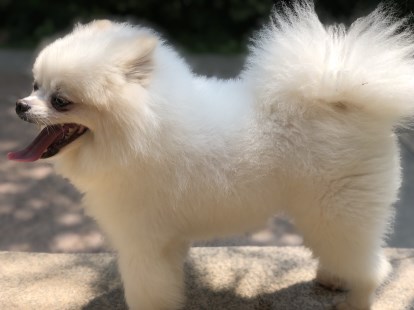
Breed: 1936-n000005-Pomeranian